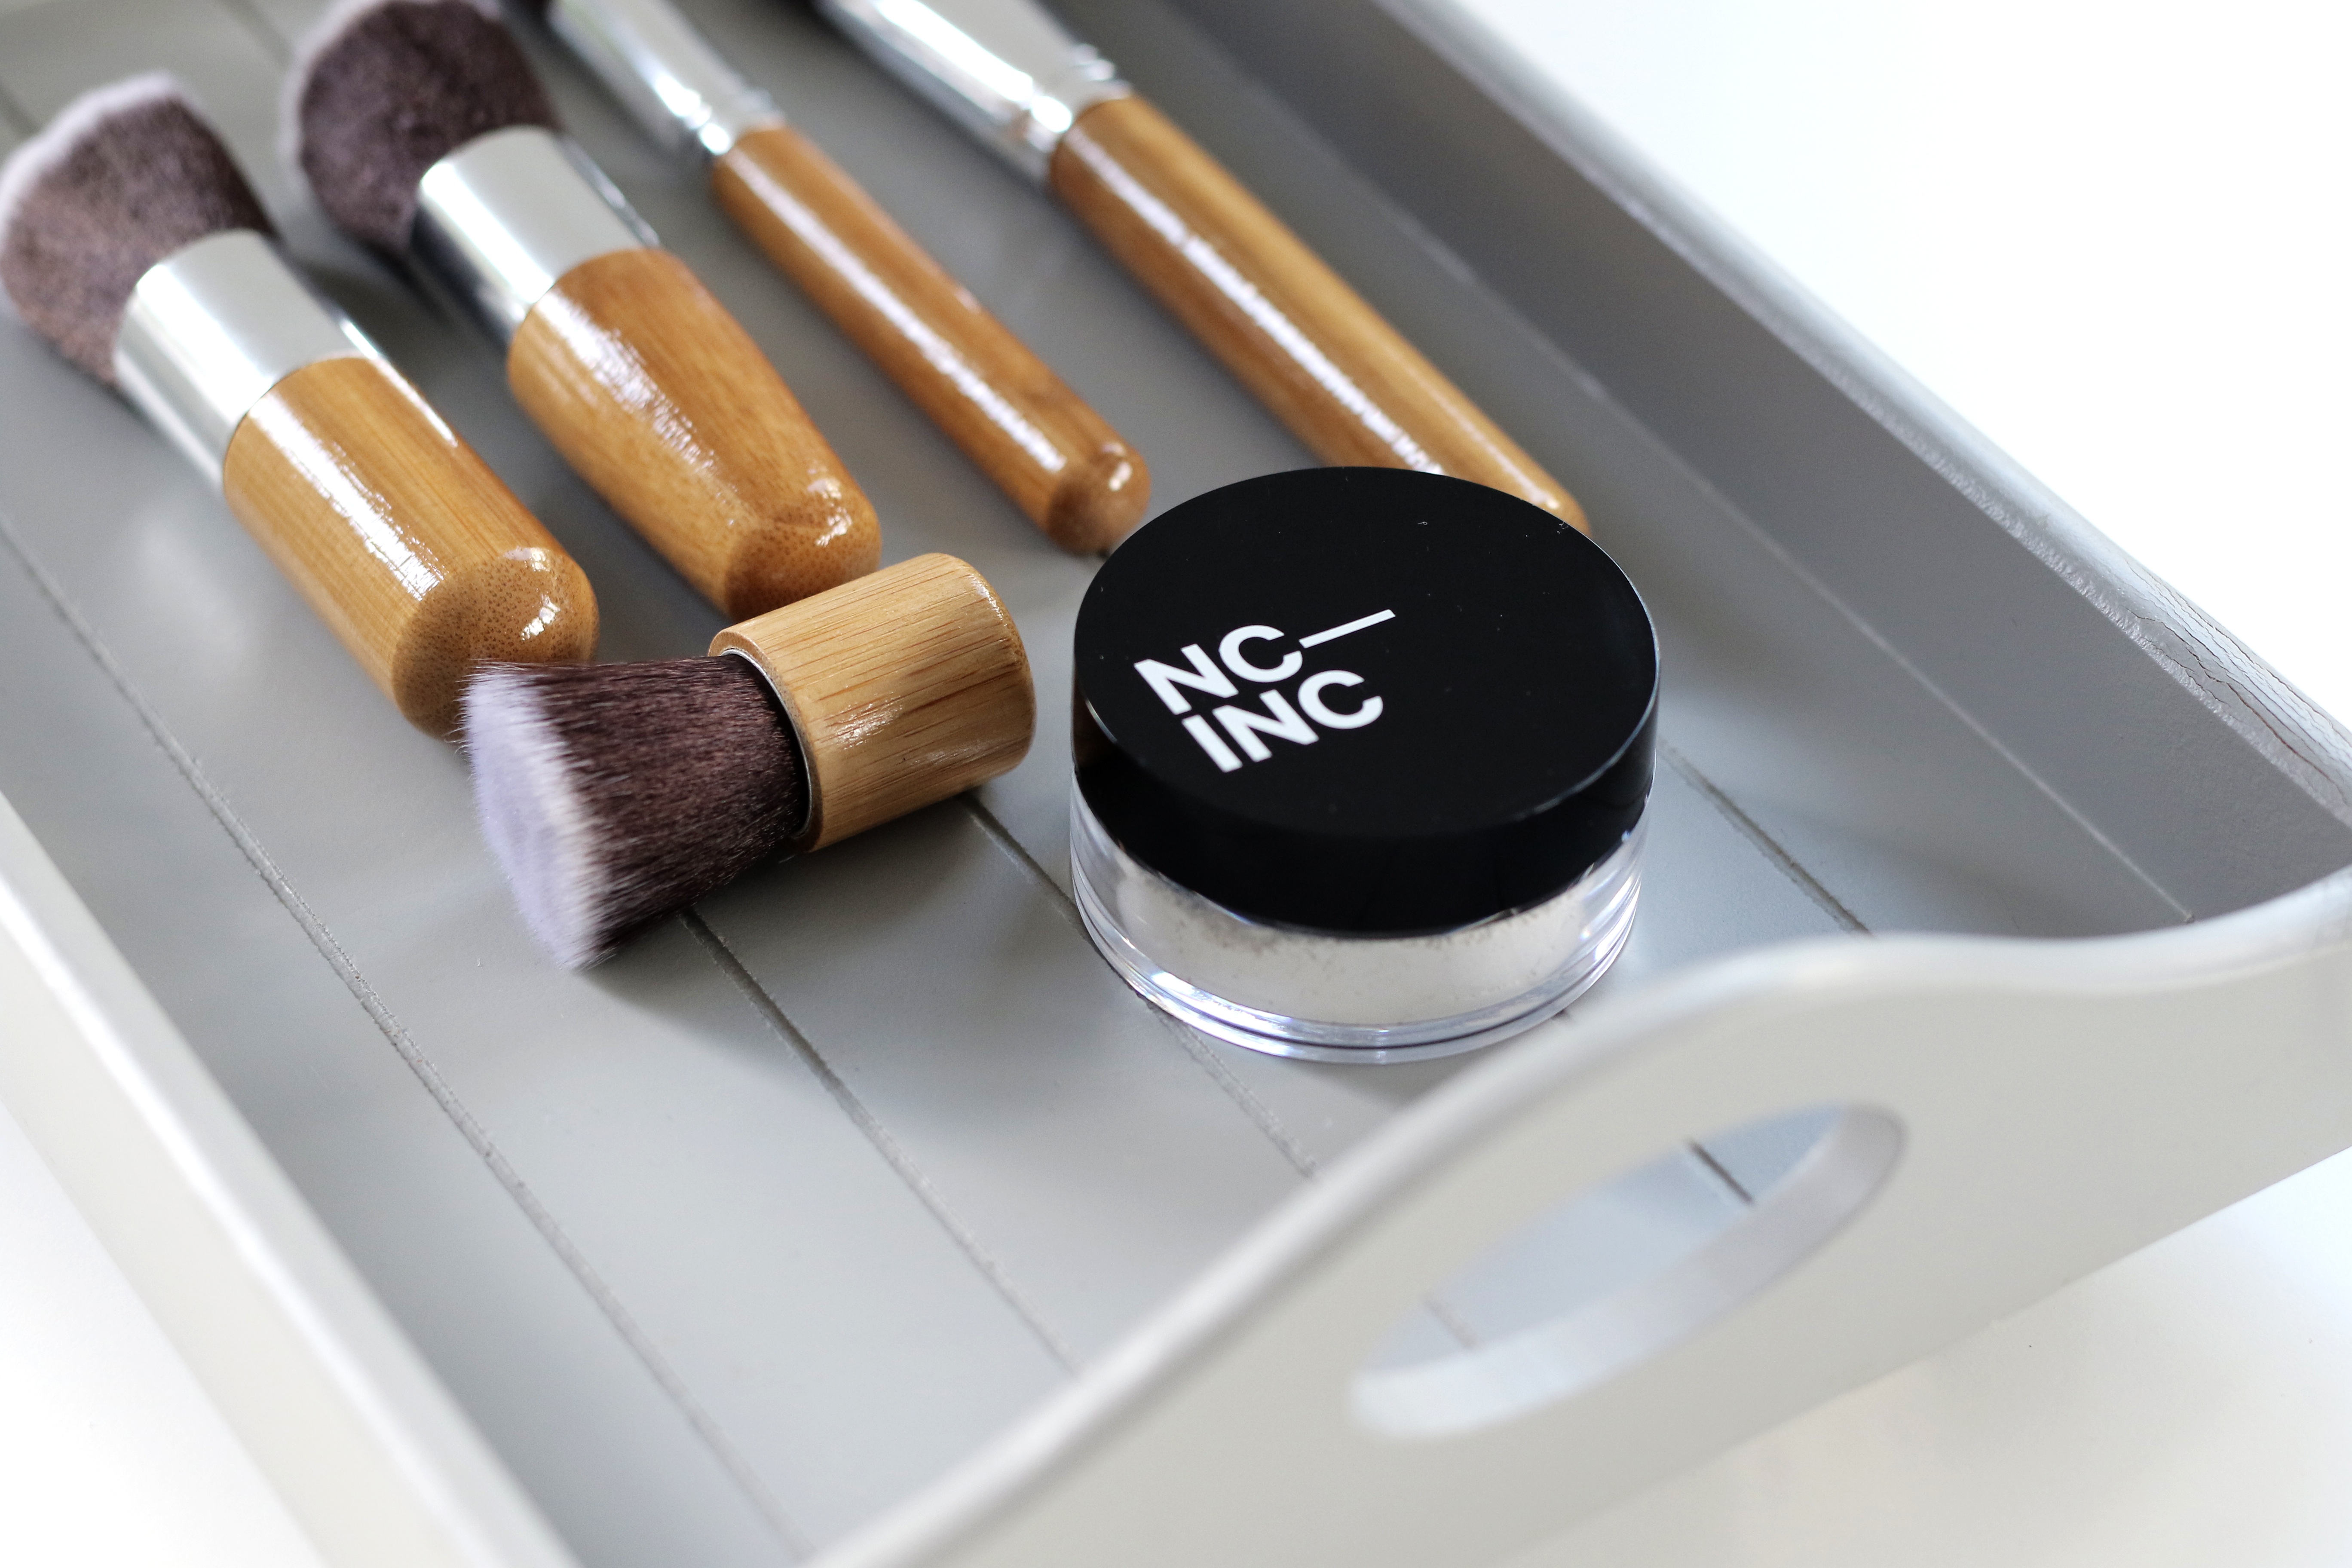
hand, brush, product, eye, organ